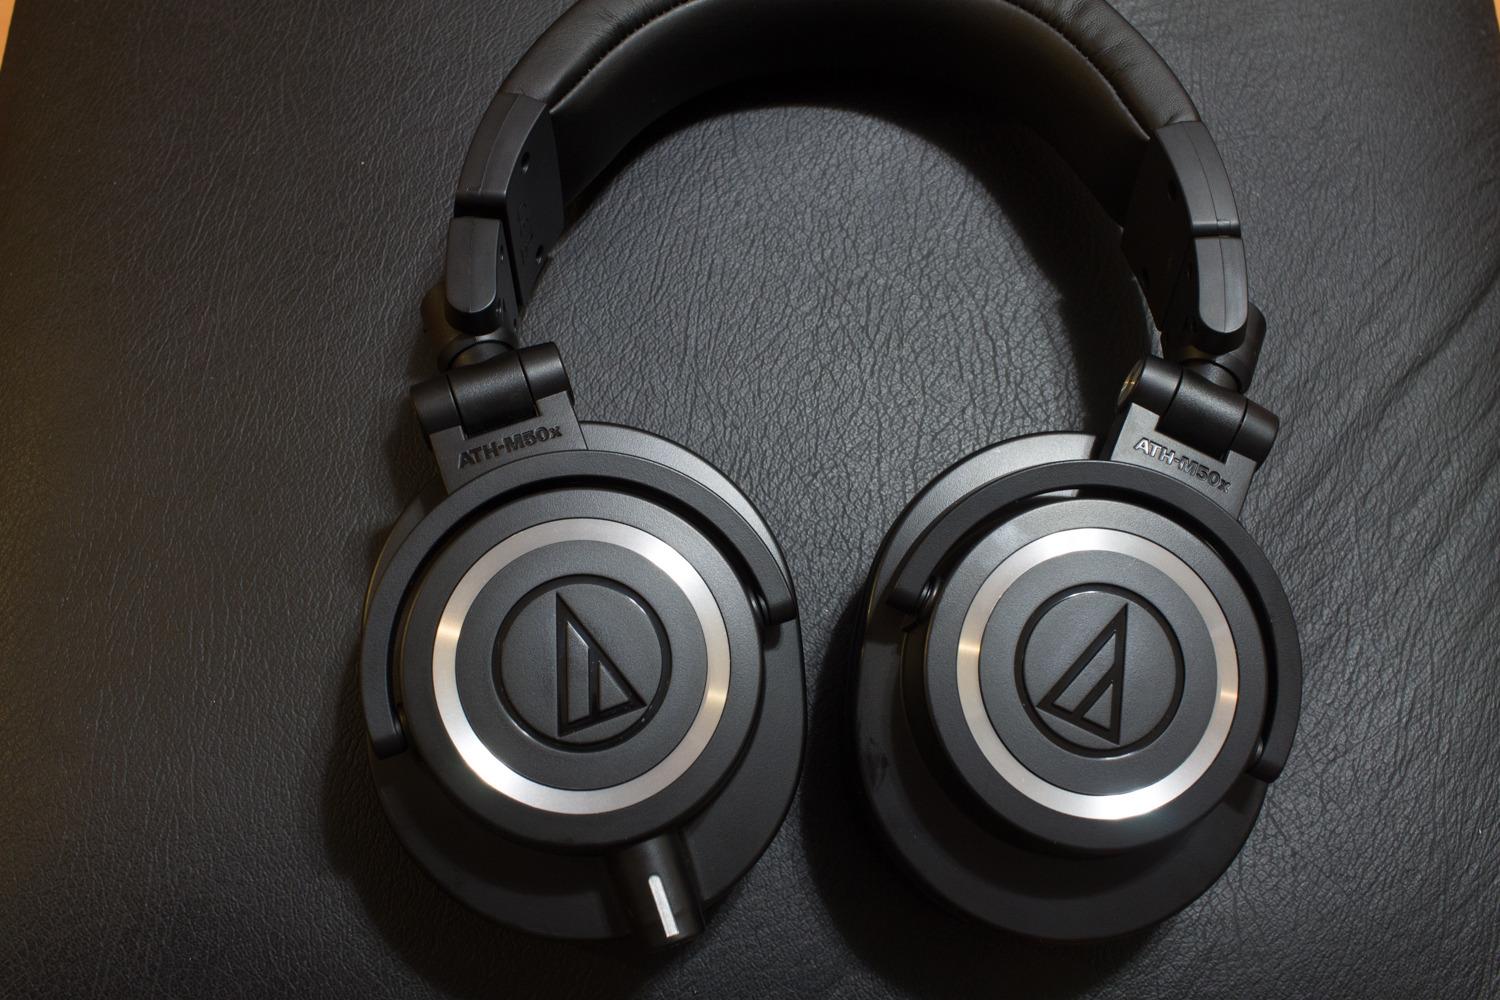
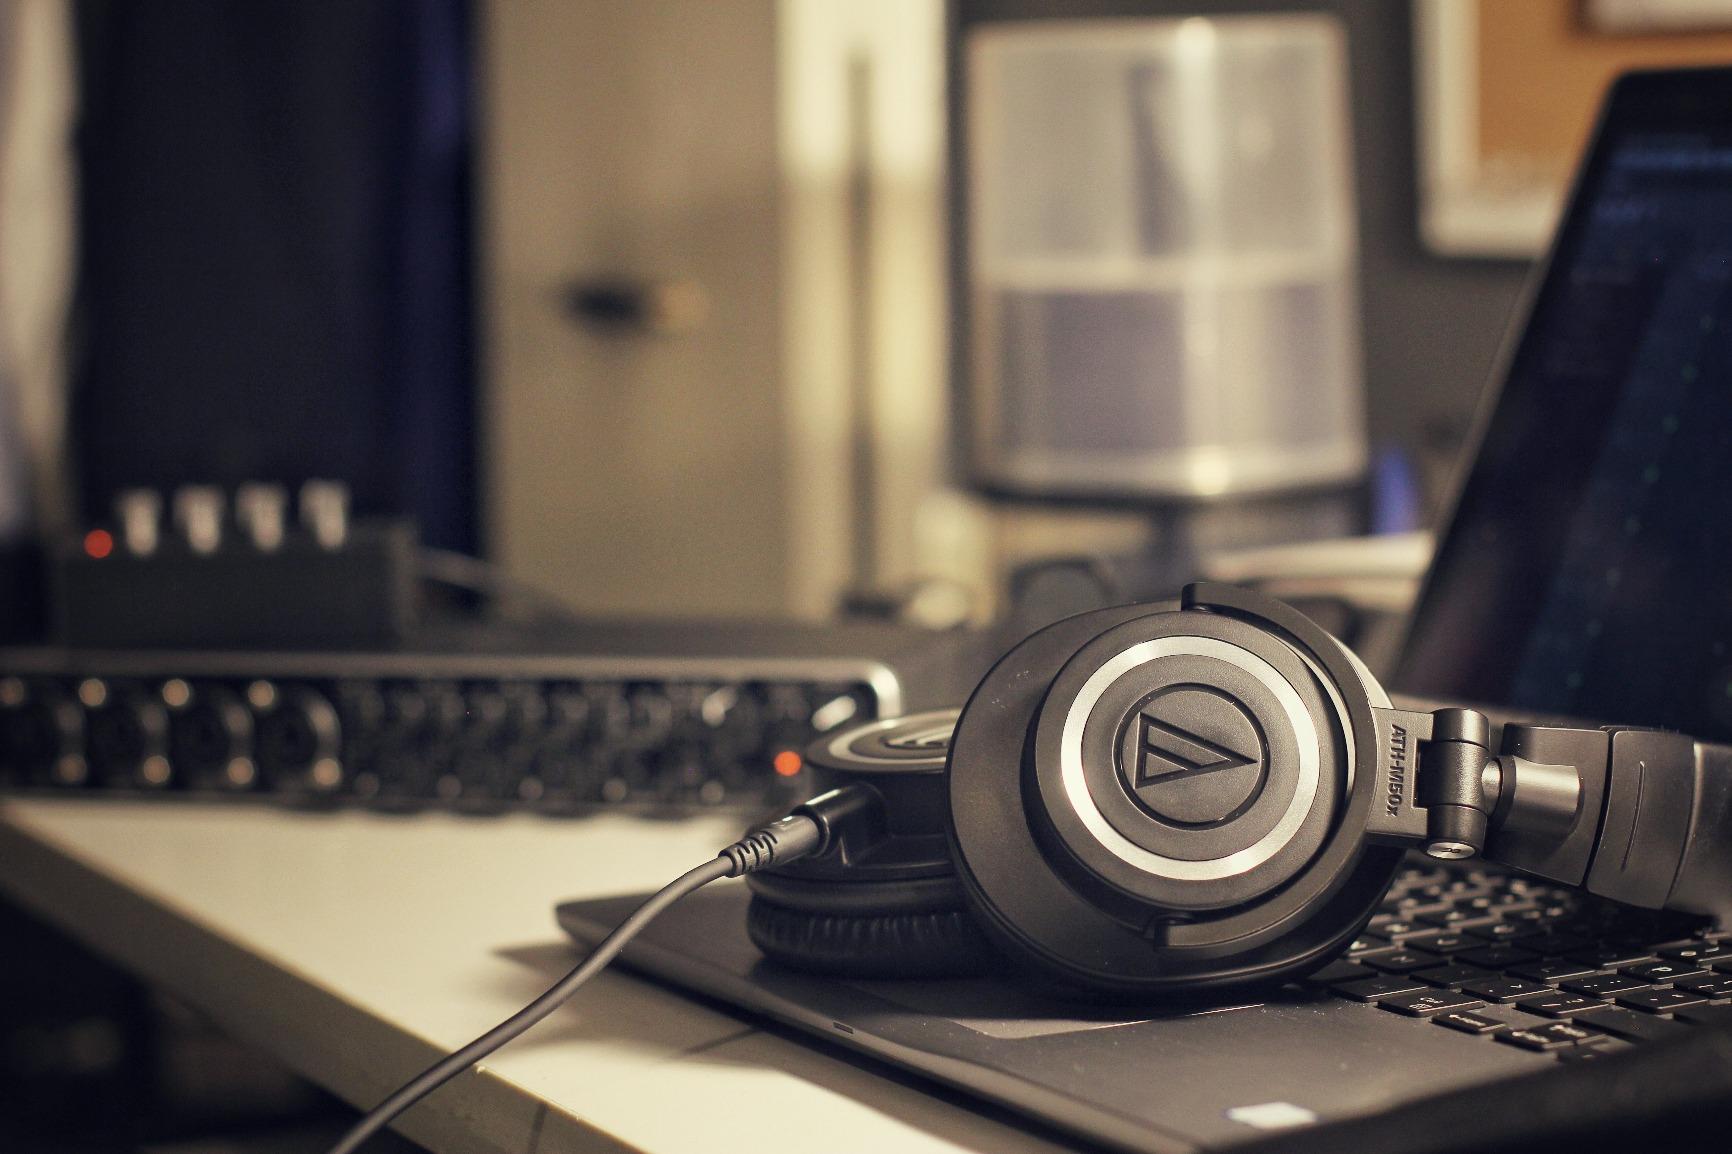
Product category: headphones
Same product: yes